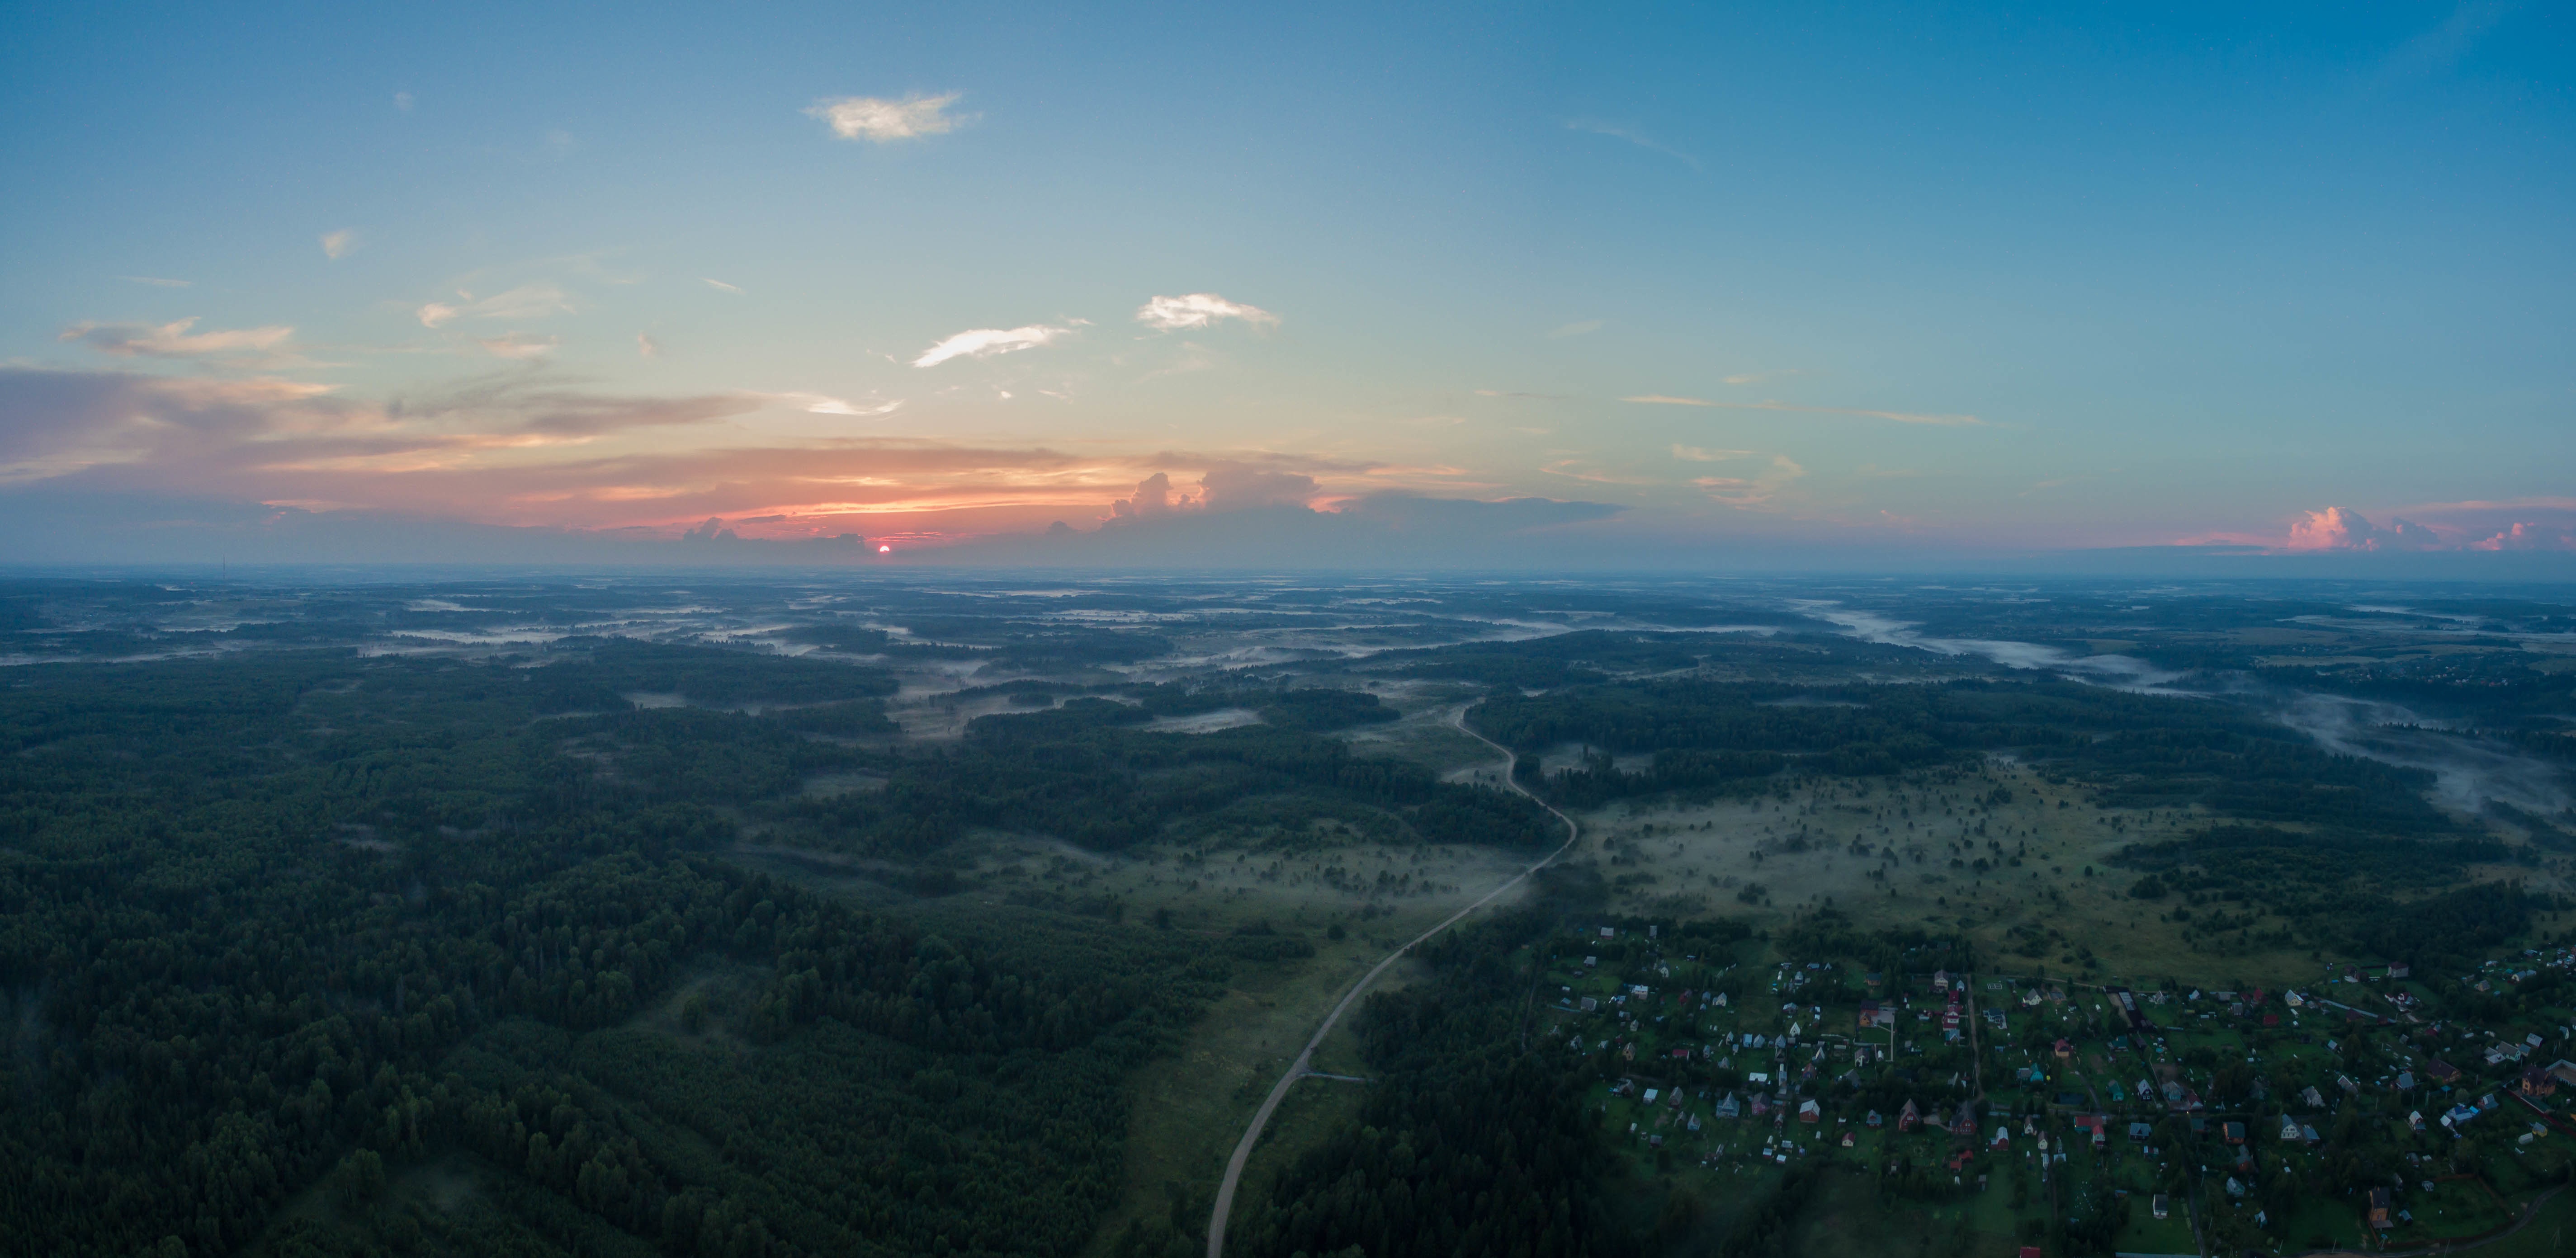
sea, horizon, mountain, cloud, sky, sunrise, sunset, sunlight, morning, hill, dawn, atmosphere, mountain range, panorama, dusk, evening, flight, plain, aerial photography, atmospheric phenomenon, atmosphere of earth, mountainous landforms